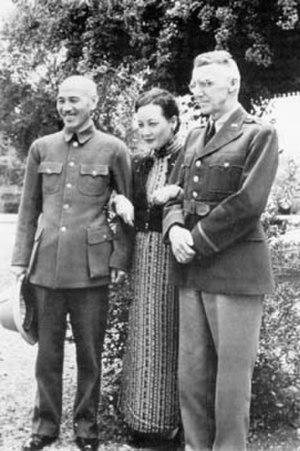
La seconde guerre sino-japonaise est un conflit militaire qui dura de 1937 à 1945, et débuta à la suite de l'invasion de la partie orientale de la Chine par l’Armée impériale japonaise. Six ans après l’invasion de la Mandchourie, l’empire du Japon poursuivait sa politique expansionniste en Chine. Optimistes sur leurs chances de terminer rapidement le conflit, les Japonais allèrent jusqu’à envisager, dans les premières semaines, de gagner la guerre en trois mois : malgré les victoires initiales du Japon, la guerre dura huit ans, l’empire se trouvant contraint de gérer un territoire très vaste et non stabilisé.